Matthew and Son

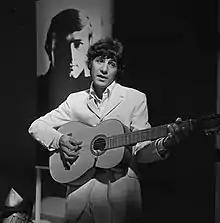
Cat Stevens in 1966, shortly after the success of "I Love My Dog"

In early 1966, a then-17-year-old Cat Stevens performed his song "I Love My Dog" for producer and manager Mike Hurst. Jim Economides, Hurst's boss, was rather dismissive of the composition, considering it "rubbish" and rejecting signing Stevens. Stevens relented, and in June 1966 he appeared at Hurst's doorstep, claiming to have been rejected by every single label in London. Hurst, who believed Stevens to be an extraordinary talent despite his young age, arranged studio time with his own funds in July 1966 in order to record Stevens's two compositions, "I Love My Dog" and "Portobello Road". Following this, he passed the recording around various record labels in London, hoping that one would sign Stevens.